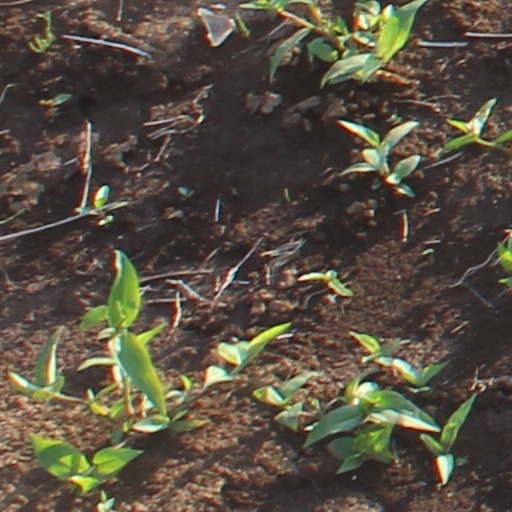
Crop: wheat